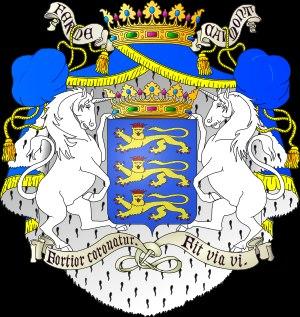
Henri Jacques Nompar de Caumont, duc de Caumont et pair de France, puis 5ᵉ duc de La Force, né le 5 mars 1675, mort le 20 juillet 1726, est un homme politique français. Sous la Régence, en 1716, il devient vice-président du conseil des finances. En 1718, il entre au conseil de Régence. Il est un fervent défenseur du système de Law.
Auguste Armand Ghislain Marie Joseph Nompar de Caumont, 12ᵉ duc de La Force, né à Dieppe le 18 août 1878 et mort à Saint-Aubin-de-Locquenay le 3 octobre 1961, est un historien français, membre de l'Académie française.
Le duché de La Force, pairie de France fut créé en 1637 pour les membres de la famille de Caumont, seigneurs du village de La Force en Dordogne.